Tabo Monastery

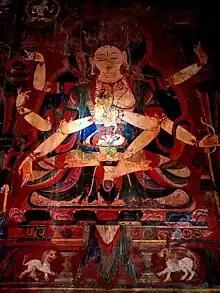
Mural inside Tabo Monastery

There are many stupas in the precincts of the temple complex of which four have paintings in its interior. Two of the stupas are dated to the 13th century, based on the paintings. A carved wooden lintel was also found in one of the stupas.